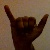
The image shows a hand gesture representing the letter 'Y' in Indian Sign Language.